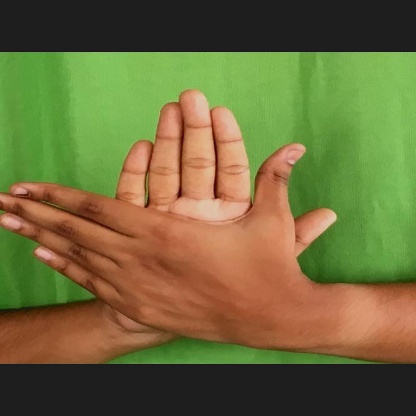
Mudra: Chakra